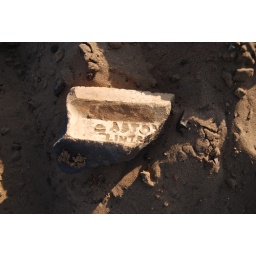
Brick in the sand on Formby beach in the autumn sun